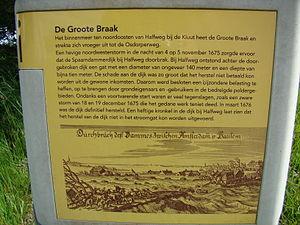
Le raz-de-marée de la Toussaint de 1675 a principalement affecté les Pays-Bas du Nord entraînant des inondations :